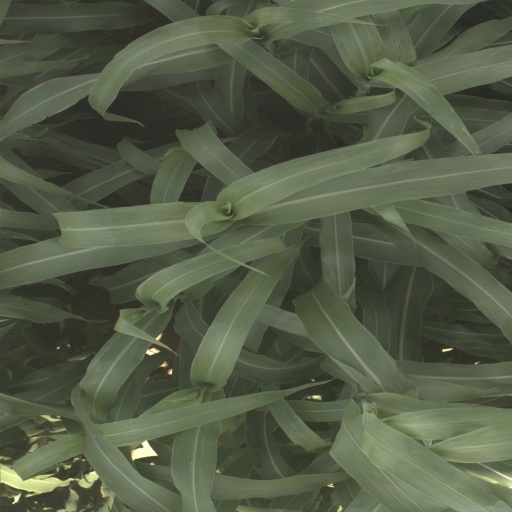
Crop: sorghum